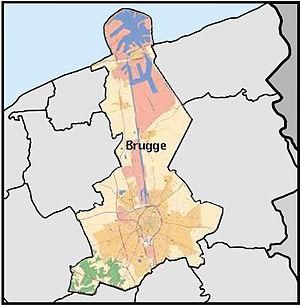
Le port de Bruges-Zeebruges est situé sur le littoral de la mer du Nord en Belgique. C'est un des ports les plus importants d'Europe.
Zeebruges [ze.'bʁyʒ] est une localité située sur la côte belge appartenant à la ville de Bruges, dans la province de Flandre-Occidentale en Région flamande.